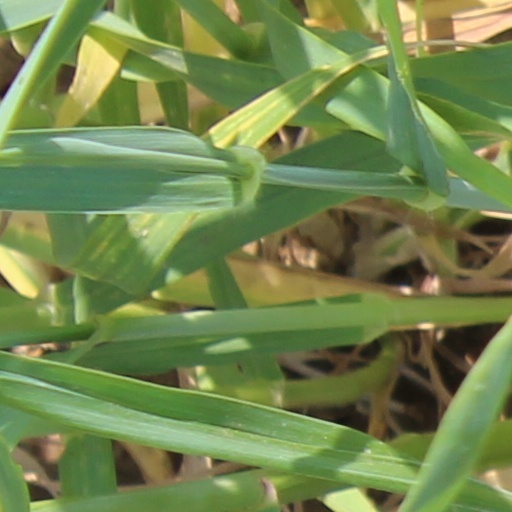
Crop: wheat